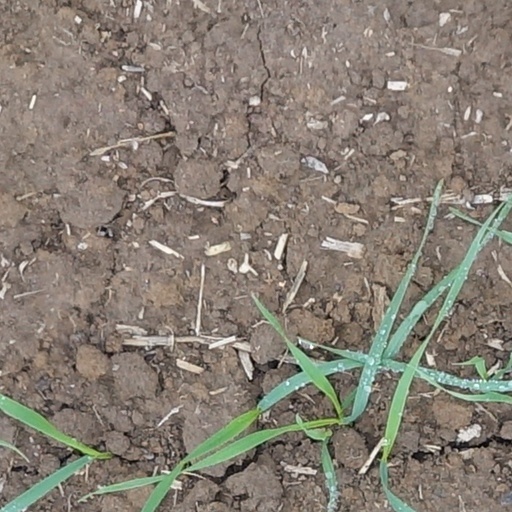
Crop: wheat